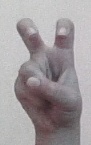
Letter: toot